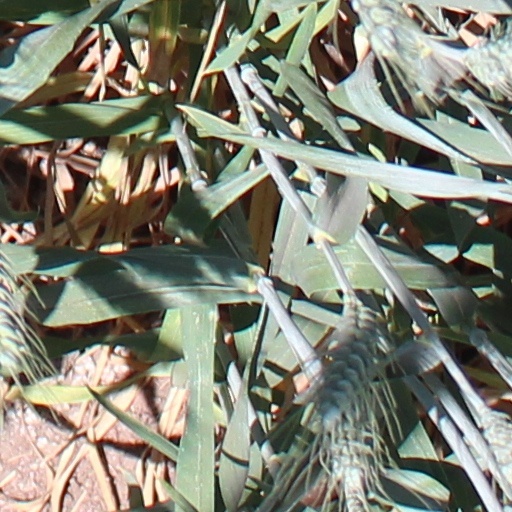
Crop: wheat